Khao Noi–Khao Pradu Non-hunting Area

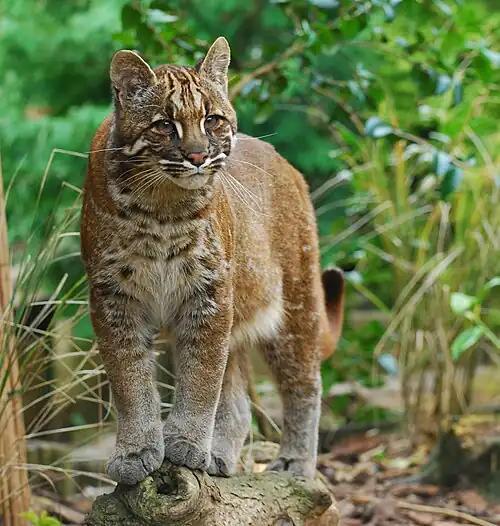
Asian golden cat

Birds, there are some 120 species, of which 70 species of passerine from 30 families, represented by one species: